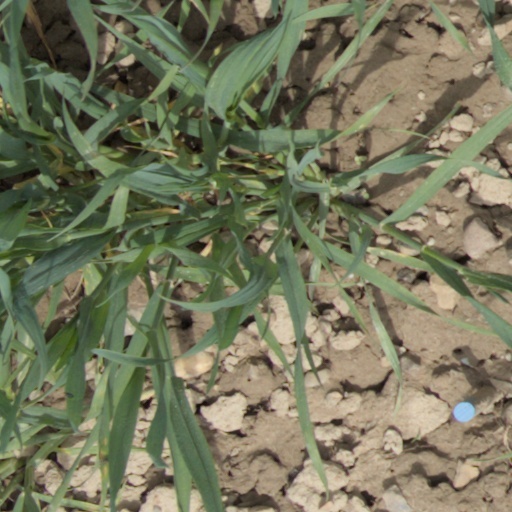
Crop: wheat